Sirnach

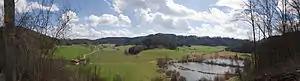
Moswangerriet near Sirnach

Sirnach has an area, , of . Of this area, or 53.9% is used for agricultural purposes, while or 24.9% is forested. Of the rest of the land, or 19.1% is settled (buildings or roads), or 0.7% is either rivers or lakes and or 1.6% is unproductive land.